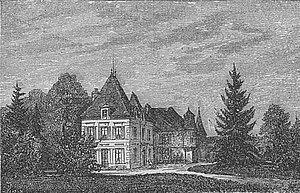
Illustration du Château Haut Brion dans l'ouvrage Bordeaux et ses vins (6ème édition) de Charles Cocks et Edouard Féret publié en 1893
Le château Haut-Brion est le domaine viticole le plus réputé du vignoble des Graves. Il est situé dans l'aire d'appellation du pessac-léognan, sur les communes de Pessac et de Talence, dans l'agglomération de Bordeaux. Il produit l'un des vins de Bordeaux les plus prestigieux, qui porte ce même nom.